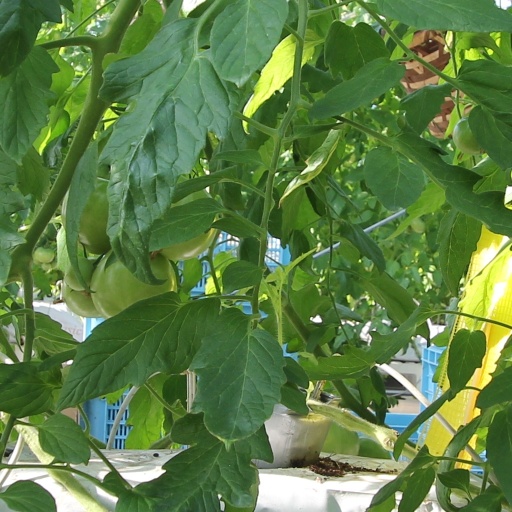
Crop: tomato